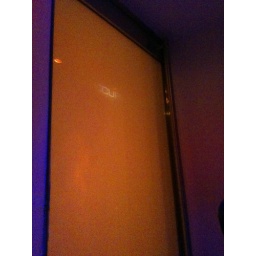
This bathroom stall is occupied. (As indicated by the projected word on the now opaque glass door.)